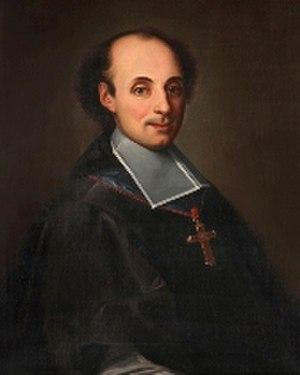
Mgr Duplessis de Mornay, O.F.M. Cap. (1663-1741), Coadjuteur, 1713, 3e évêque de Québec, 1727-1733
Louis-François Duplessis de Mornay, né le 20 septembre 1663 à Vannes et décédé le 28 novembre 1741 à Paris, est un ecclésiastique français. Il est évêque de Québec de 1728 à 1733.